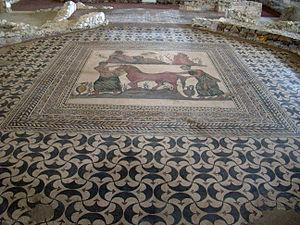
La villa romaine de Almenara-Puras est un site situé sur les territoires des communes d'Almenara de Adaja et de Puras, dans la province espagnole de Valladolid, à la limite de la province de Ségovie, dans la communauté de Castille-et-León. Ce sont les vestiges d'une villa romaine du IVᵉ siècle, avec de nombreuses mosaïques restées intactes jusqu'à aujourd'hui. Les installations comprennent les vestiges de la villa, une réplique à l'échelle un d'une maison semblable de la même époque, ainsi qu'un musée appelé Museo de las Villas Romanas. L'Université de Valladolid et la députation provinciale de Valladolid sont responsables des installations.